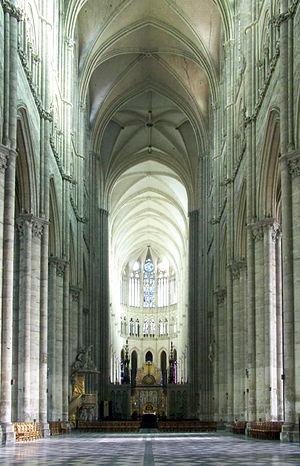
Nef et chœur de la cathédrale Notre-Dame d’Amiens (Somme, Picardie, France).
La cathédrale Notre-Dame d'Amiens est une église catholique située à Amiens dans le département français de la Somme en région Hauts-de-France.